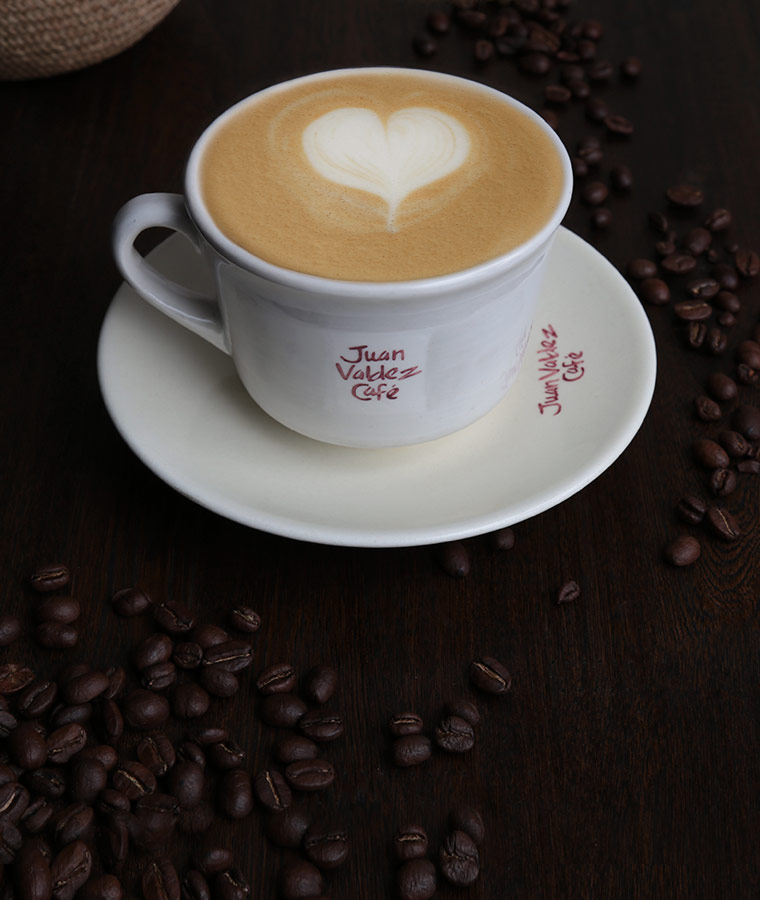
Dish: chai